Naypyidaw Victoria rape case

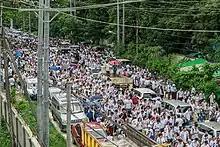
The march to demand the justice for Victoria, in Yangon

Social media users have criticized the lack of haste and professionalism of the police response, underscoring a lack of trust in the authorities in a country still emerging from decades of military rule. Nationwide protests began in major cities around Myanmar after a public campaign escalated into wider protests in response to the girl's father speaking to local media and venting his anger at the progress of the inquiry. Many people in Myanmar took to Facebook to say Aung Gyi was wrongfully accused, and that the actual culprit was at large.